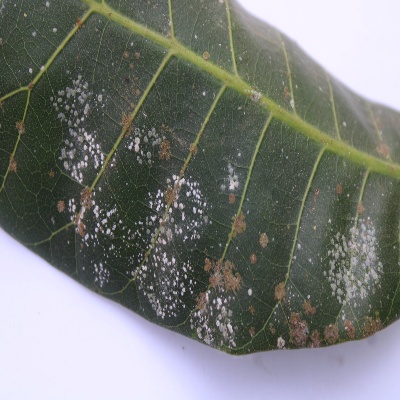
Crop: Cashew
Condition: red rust